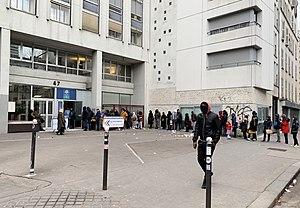
Caisse d'allocations familiales du 18e arrondissement de Paris (47, rue de la Chapelle)
Une Caisse d’allocations familiales est un organisme de droit privé à compétence départementale chargé de verser aux particuliers des prestations financières à caractère familial ou social, dans des conditions déterminées par la loi. La Caf accorde également des prestations dites extralégales dans le cadre de sa politique d'action sociale pour inciter et accompagner les acteurs locaux, principalement les collectivités locales et les associations, à développer des services adaptés aux besoins des familles.